Answer in natural language. Considering the relative positions, is sleek black flatscreen smart tv (marked C) above or below scenic landscape wall decor photo (marked B)? Choose between the following options: above or below
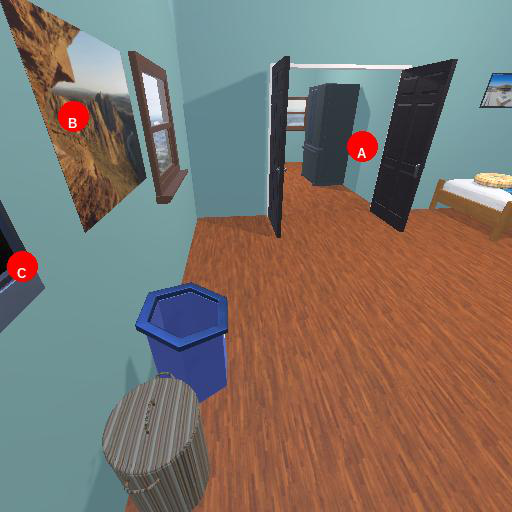
<answer>below</answer>